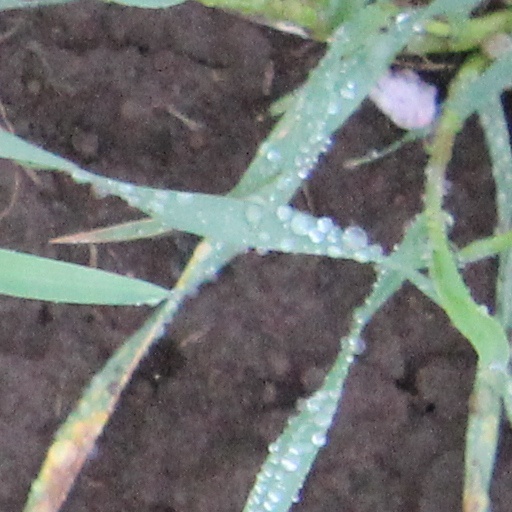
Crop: wheat